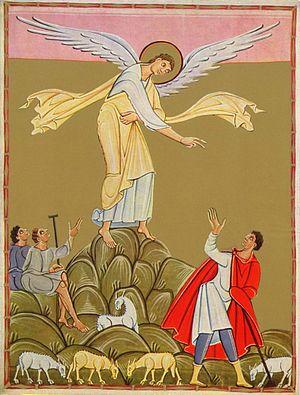
Le Livre des péricopes d'Henri II est un manuscrit enluminé du Moyen Âge réalisé pour l'empereur Henri II vers 1002-1012. Il est conservé à Munich à la Bayerische Staatsbibliothek.